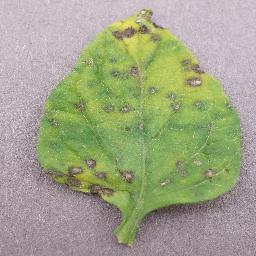
Label: Tomato___Septoria_leaf_spot